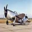
Label: airplane